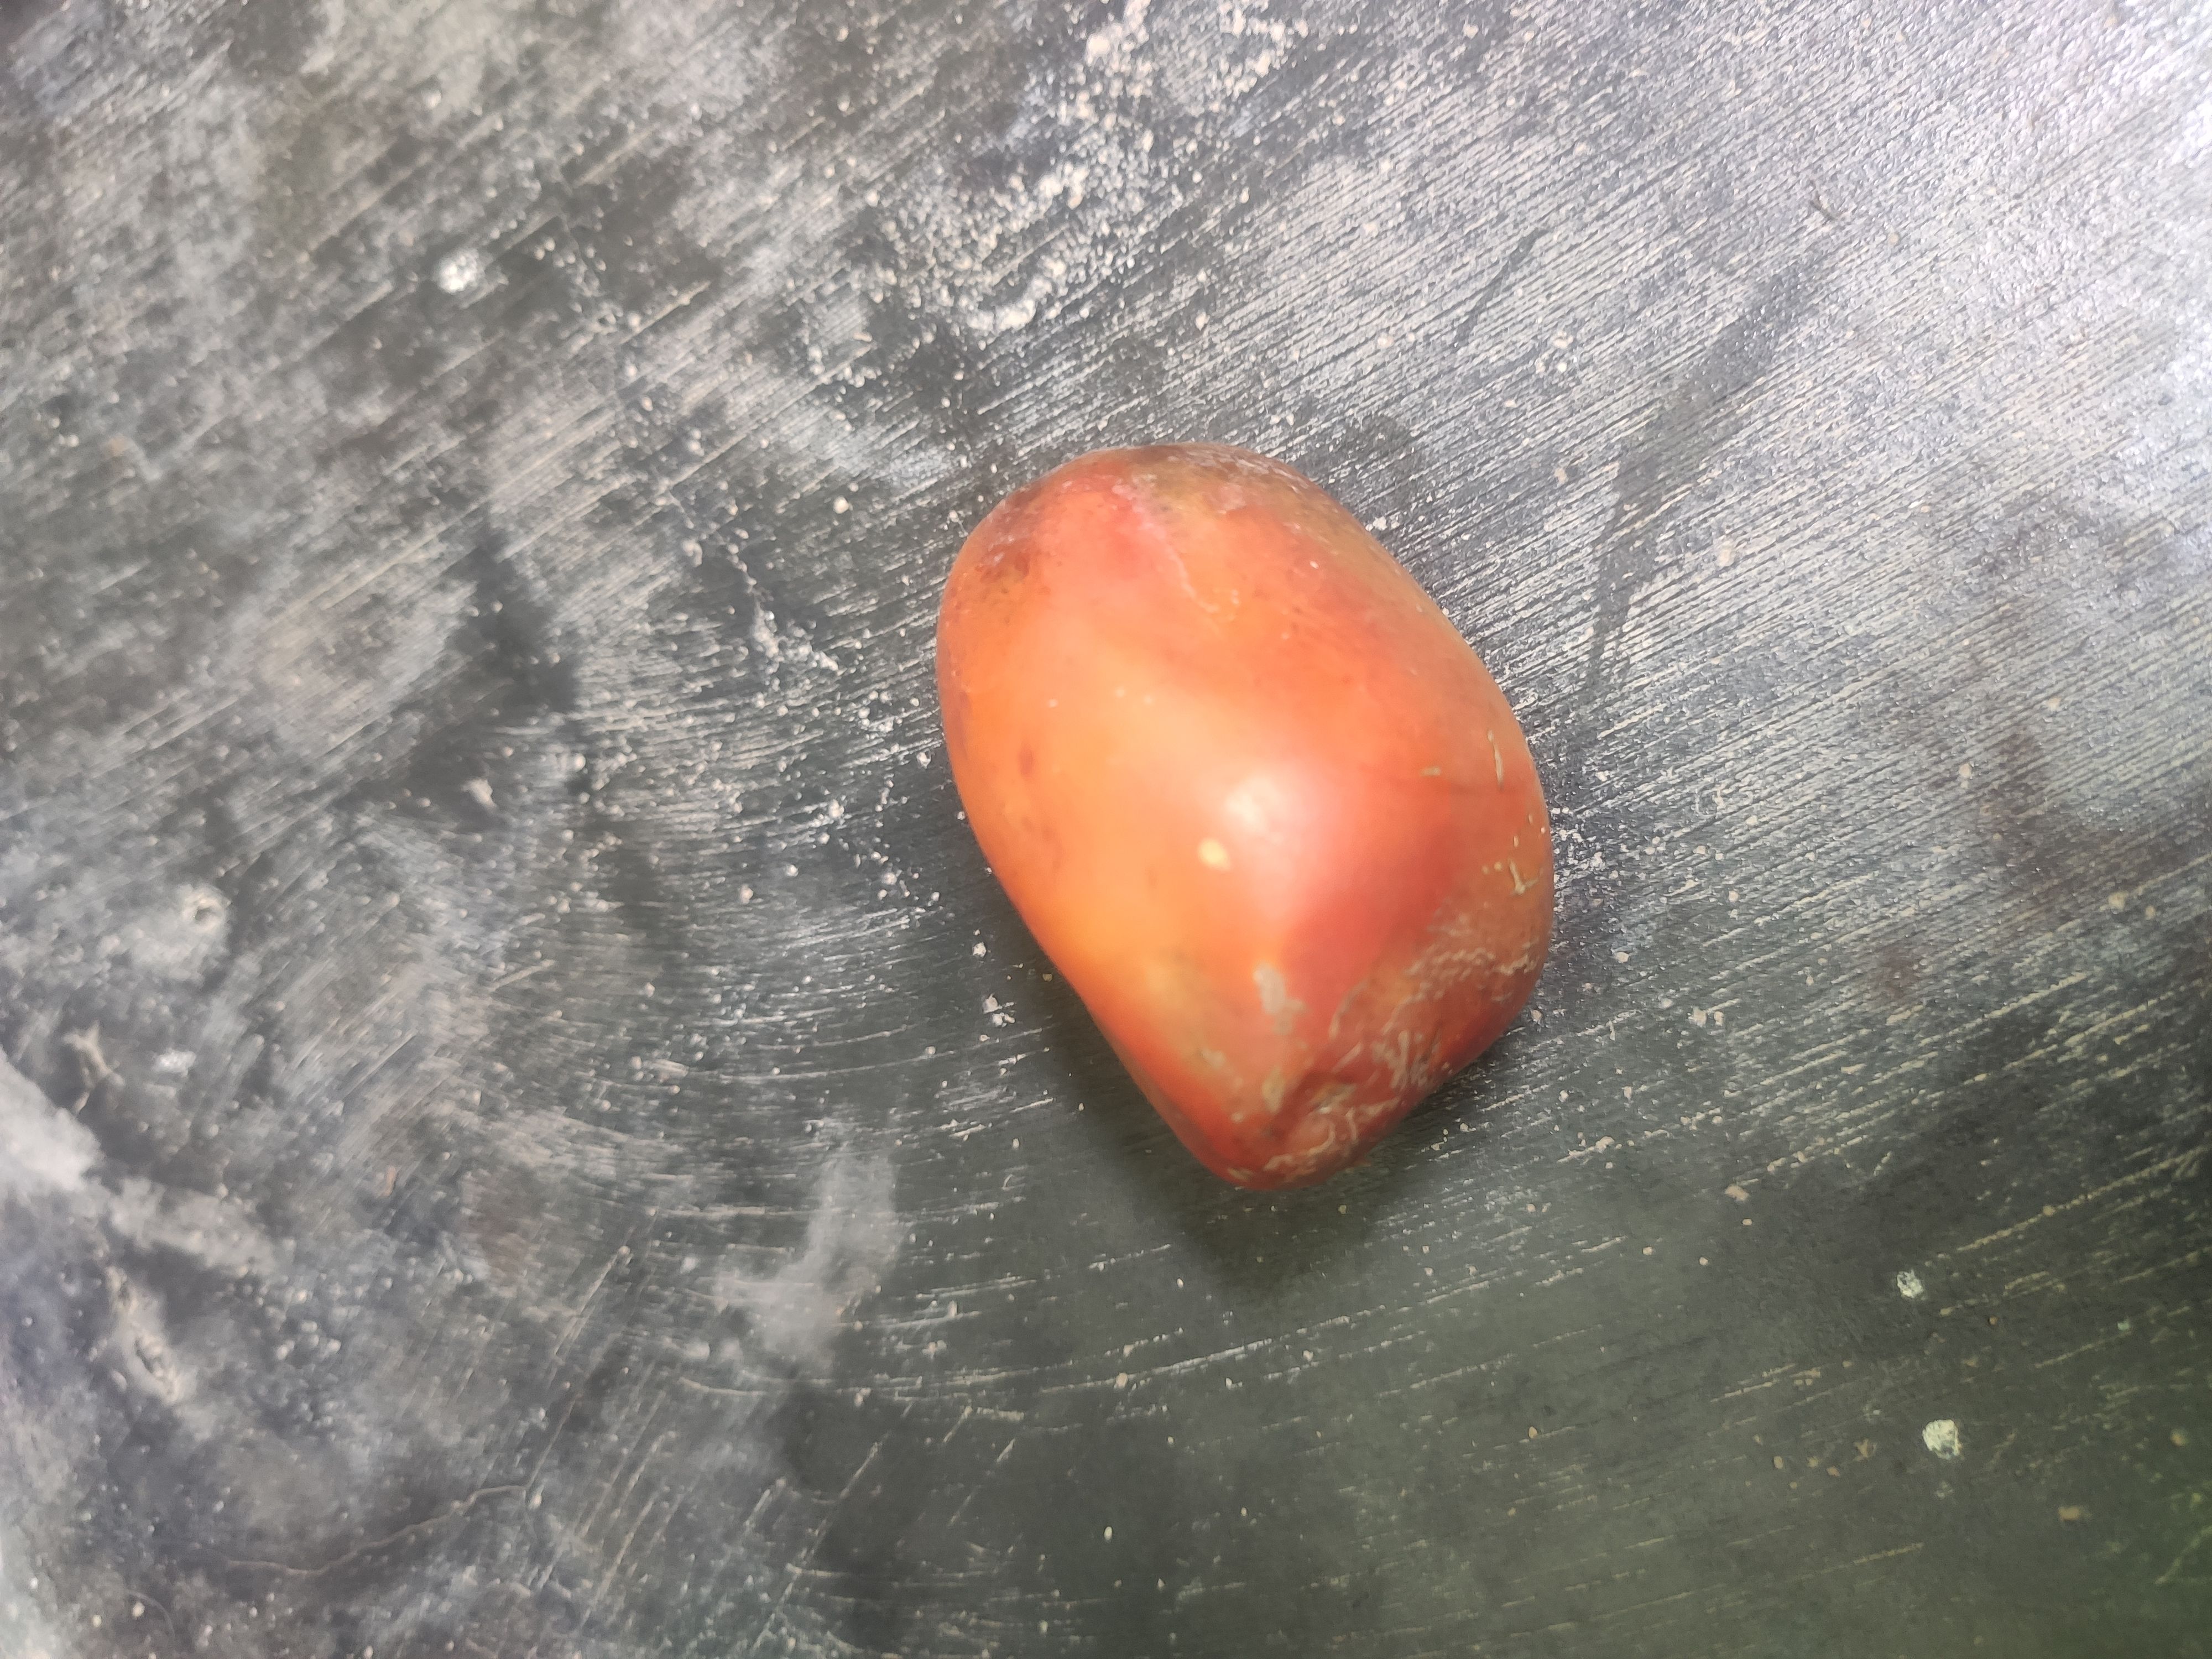
Fruit: tomatoes
Grade: 2nd-grade